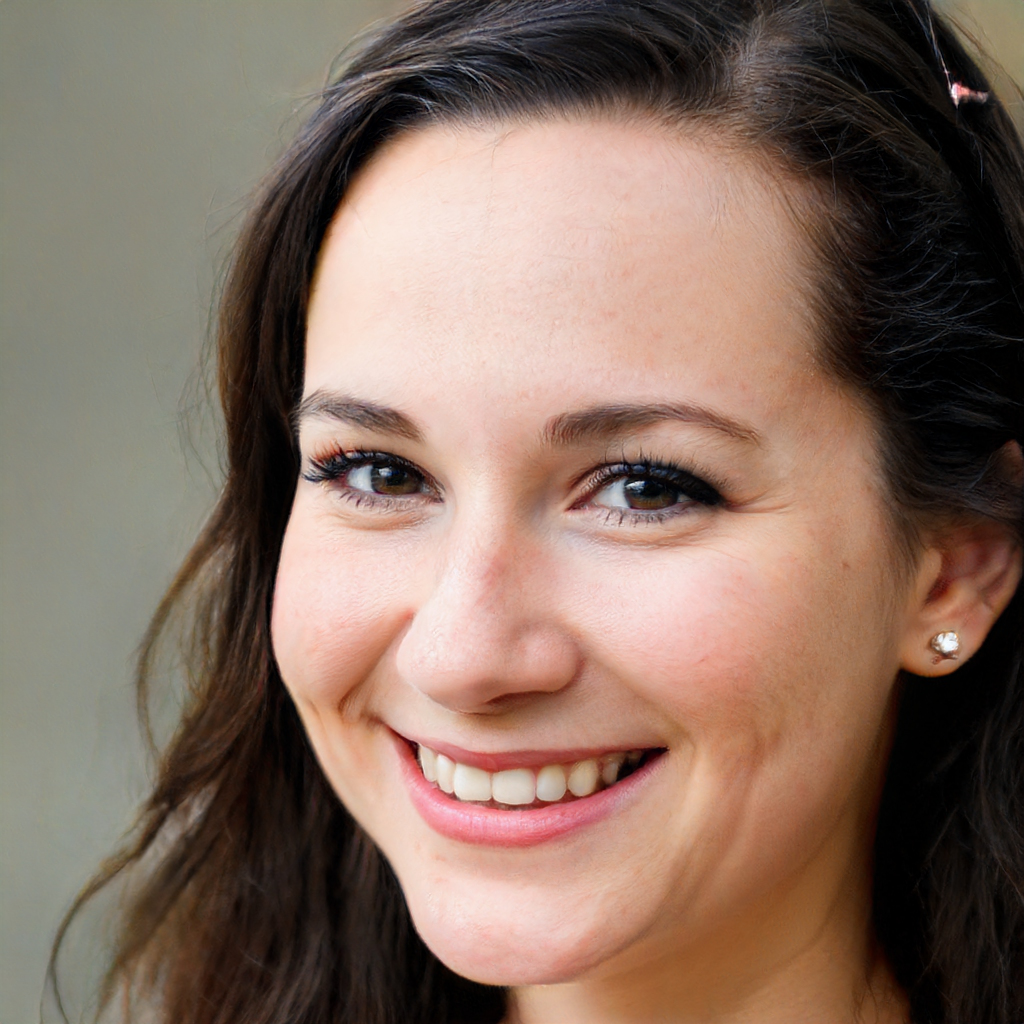
Gender: Female